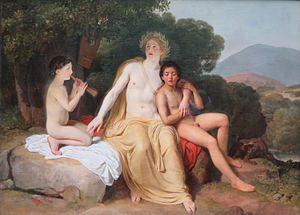
Vittoria Caldoni, née en 1805 et décédée après 1876, est un modèle féminin italien qui a posé pour de nombreux peintres académiques entre 1820 et 1830. Elle est représentée dans plus de cent toiles et sculptures, plus spécialement par des peintres et sculpteurs allemands de la confrérie des Nazaréens et par des peintres académiques russes, dont l'un avec lequel elle s'est mariée : Grigori Laptchenko. En 1839, elle s'est installée en Russie avec son mari où elle vécut jusqu'à sa mort. Jusqu'au début du XXᵉ siècle, l'image de Vittoria Caldoni a été présentée dans les beaux-arts européens, dans la littérature et dans la critique comme l'archétype de la femme italienne et même comme l'incarnation de l'idéal de la beauté, que l'on ne peut pas arriver à transmettre par les moyens de l'art.